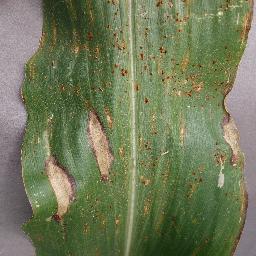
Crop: corn
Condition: (maize)_northern_blight